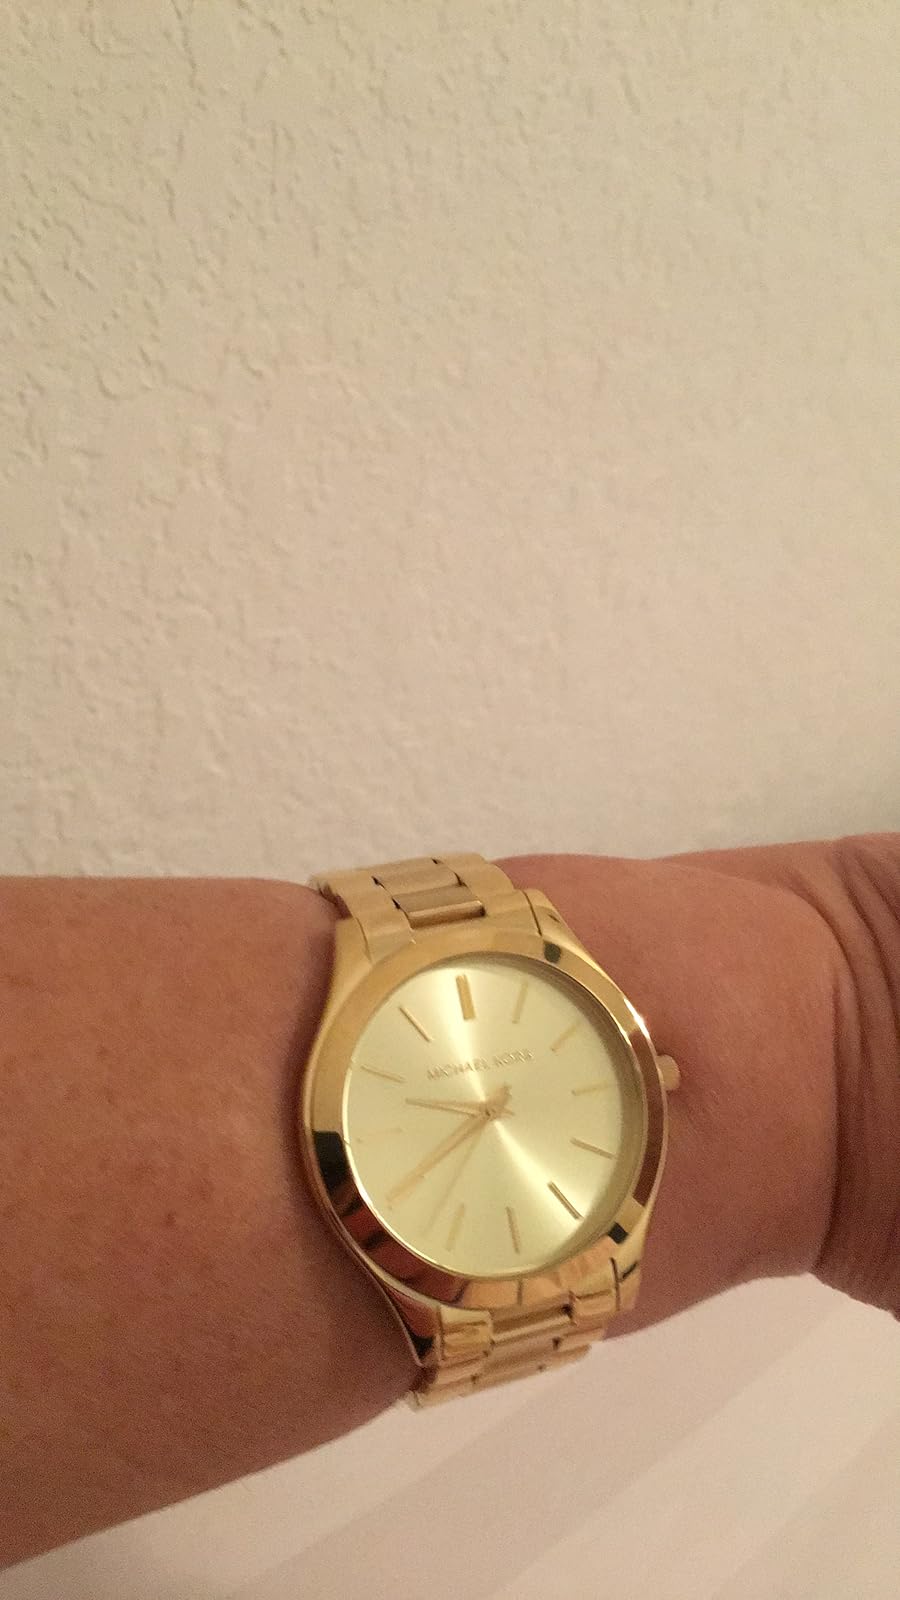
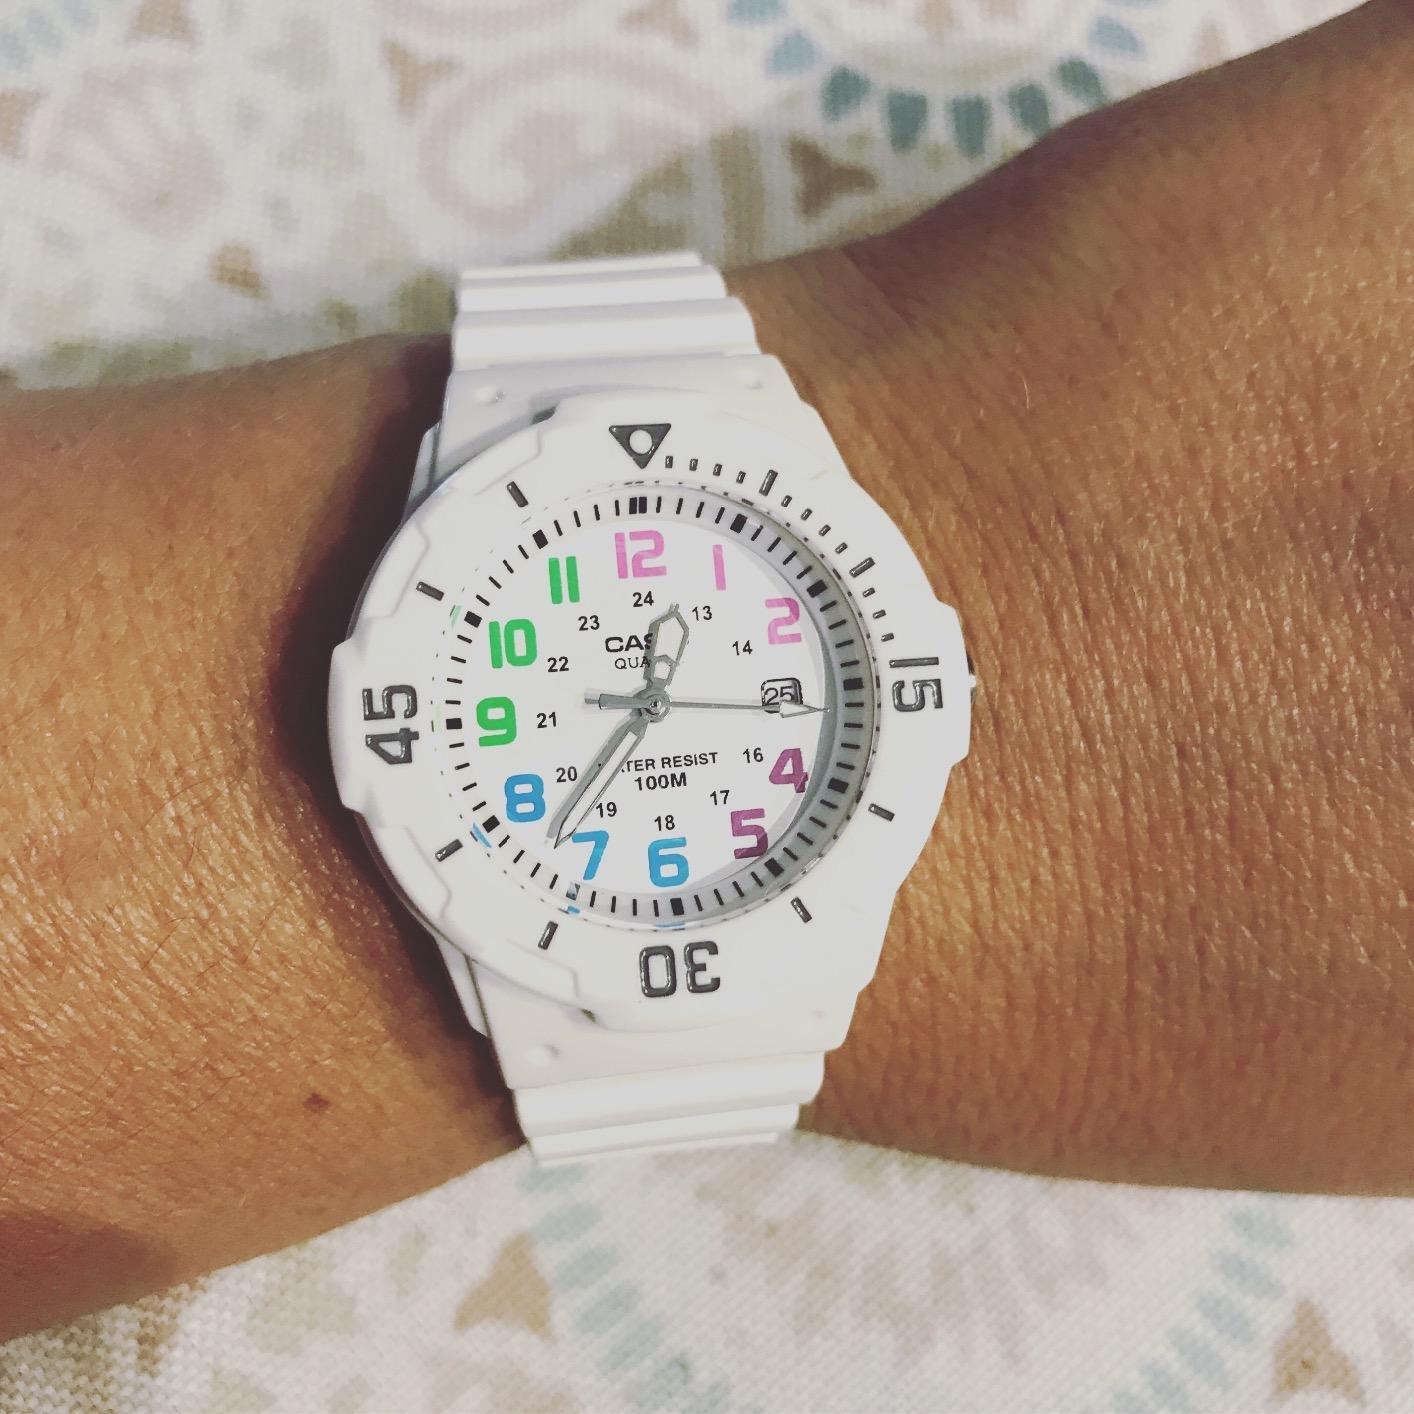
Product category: accessories_watch
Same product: no